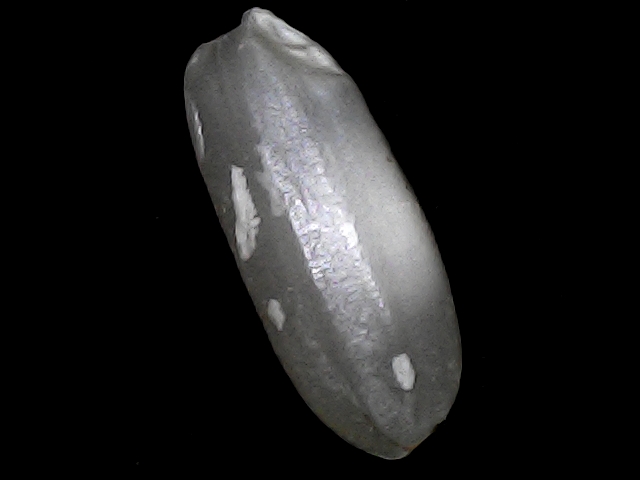
Rice variety: BRRI74